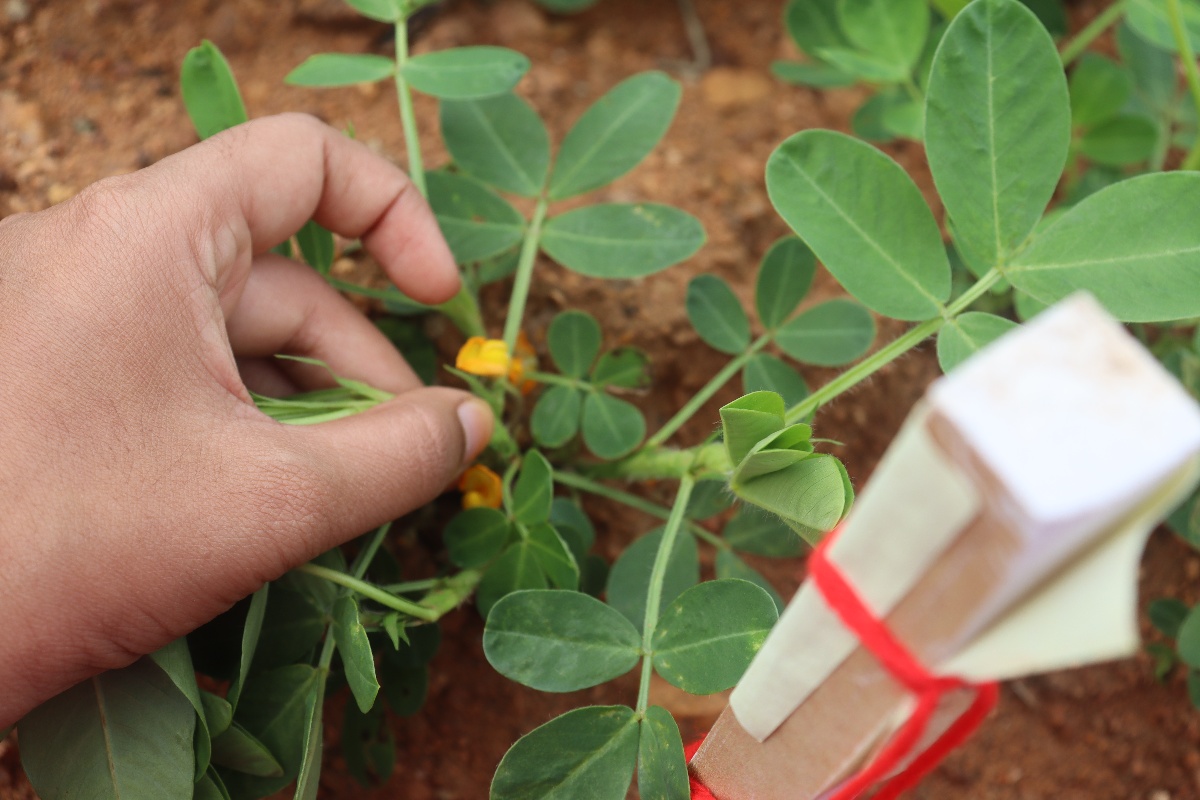
Label: healthy leaf